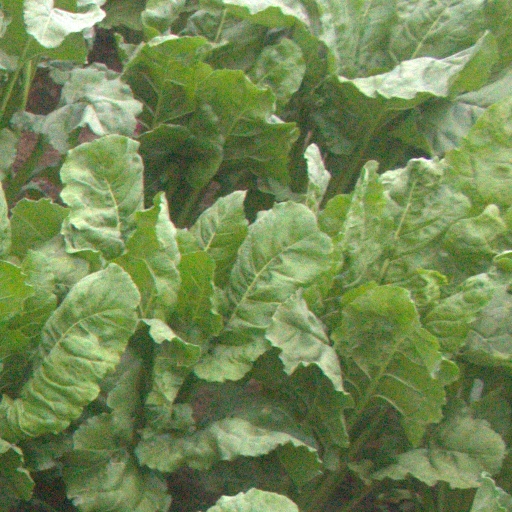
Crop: sugar beet